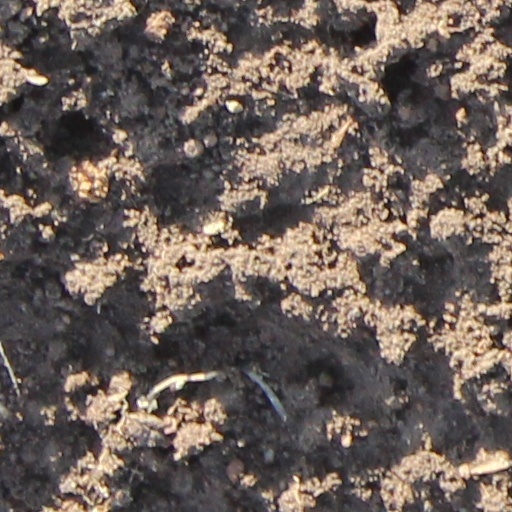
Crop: wheat